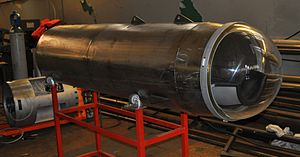
Heat 1X Tycho Brahe
Tycho Brahe 1 uden varmeskjold
MSC (Micro Spacecraft) skal opsendes i en parabelbane med et toppunkt over 100 km. MSC skal kobles fra HEAT-raketten og på tilbageturen skal MSC nedbremses af en række faldskærme. Udgaven på billedet (""Tycho Brahe 1"") er 640 mm i diameter og skal bemandes med en crashtest dummy, der i juni 2010 skal opsendes til 40 km. Temperaturerne vil ikke overstige 200° C så den har ikke noget varmeskjold. Boblevinduet er af plexiglas og resten af MSC skal males i skrigende orange, så den nemmere kan findes efter landingen. MSC'en, der skal sende et menneske i rummet, vil være 800 mm i diameter plus varmeskjold."
Heat 1X Tycho Brahe er et rumskib og dens løfteraket, der 3. juni 2011 blev opsendt fra en affyringsplatform i havet øst for Nexø på Bornholm. Den kom op i en højde af 2,8 kilometer, og fløj omkring 8,5 kilometer i alt. Det blev betragtet som en succes, selv om målet var at få den op i 16 kilometers højde. Opsendelsen er et led i en langsigtet plan om at lave en bemandet rumflyvning. Ved et tidligere forsøg 5. september 2010 skete der en teknisk fejl, så der ikke sås mere end lidt røgudvikling.